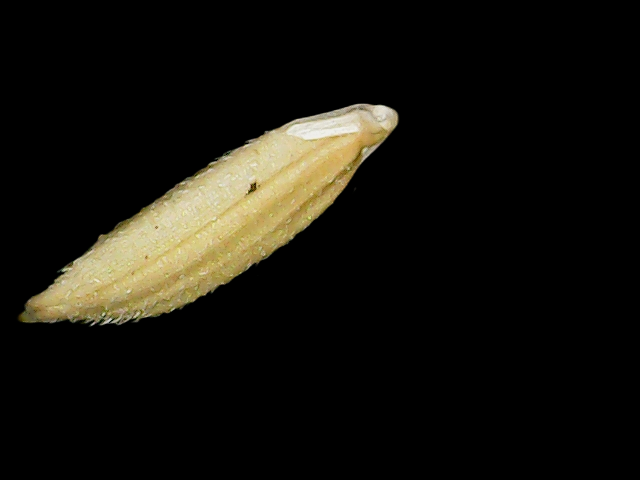
Rice variety: Binadhan23